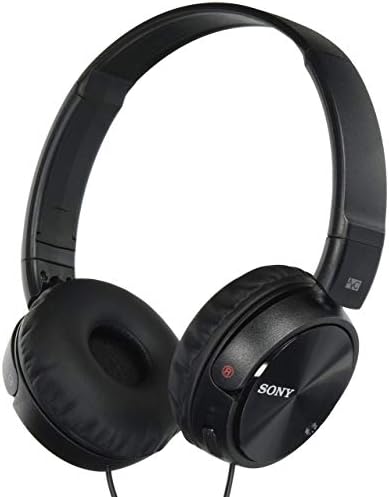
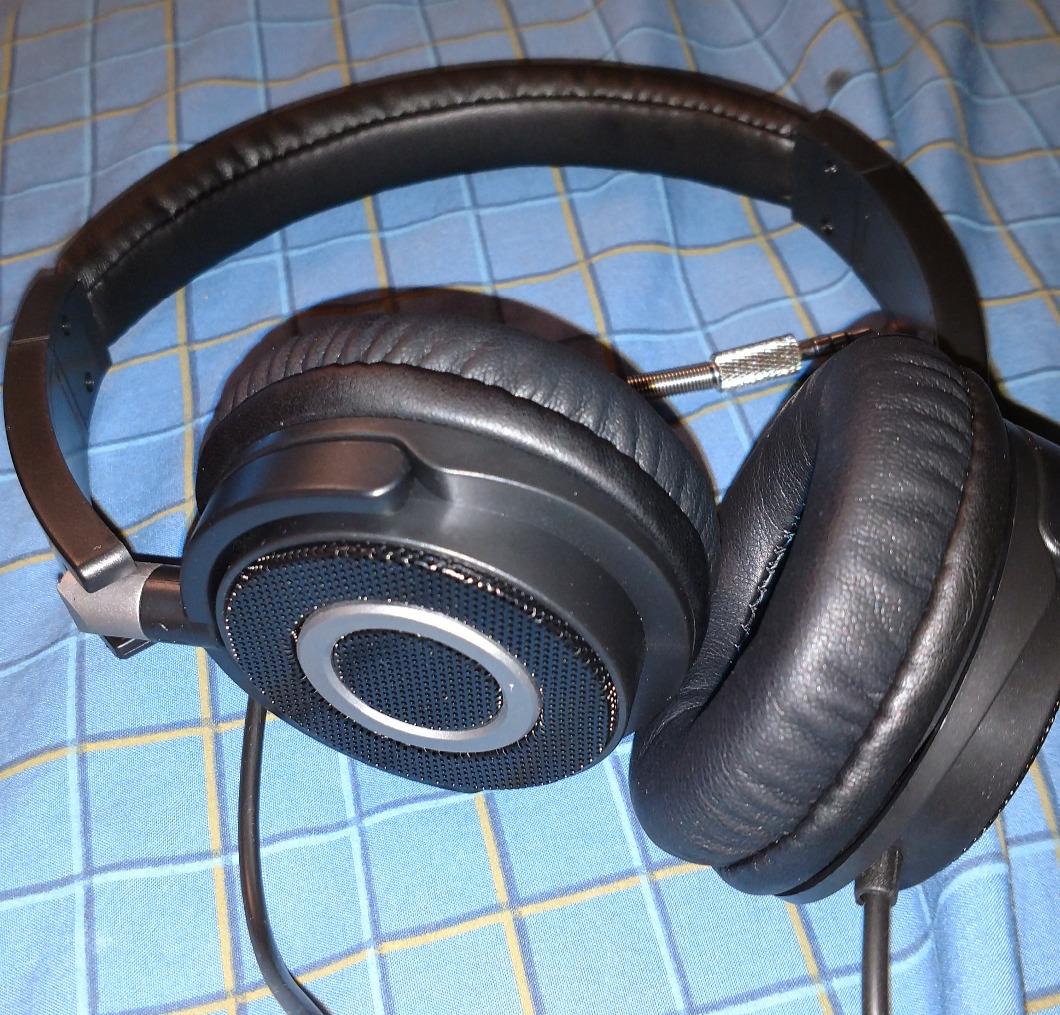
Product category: headphones
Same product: no